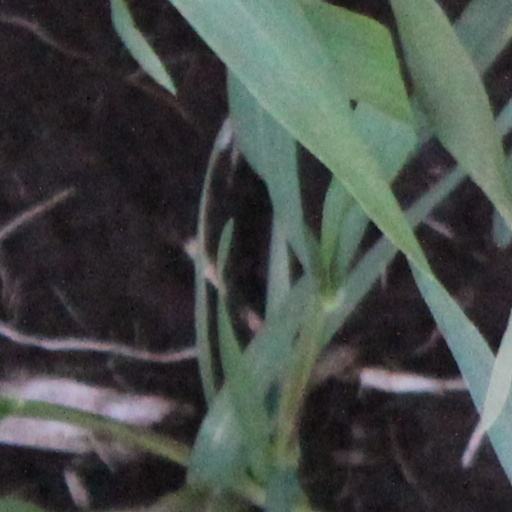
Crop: wheat